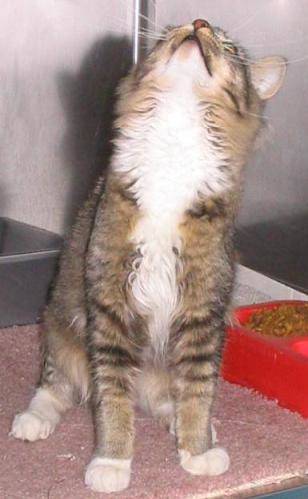
Label: cat